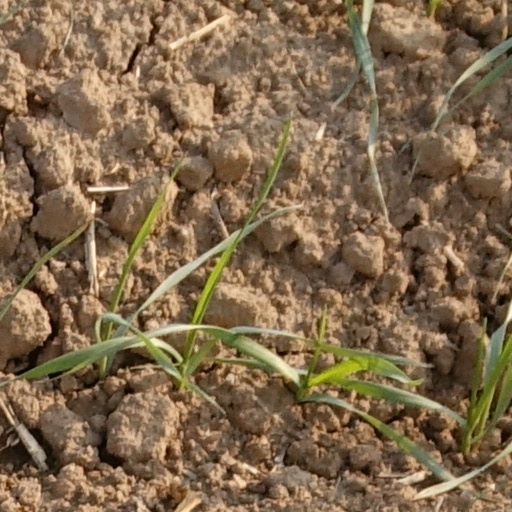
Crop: wheat